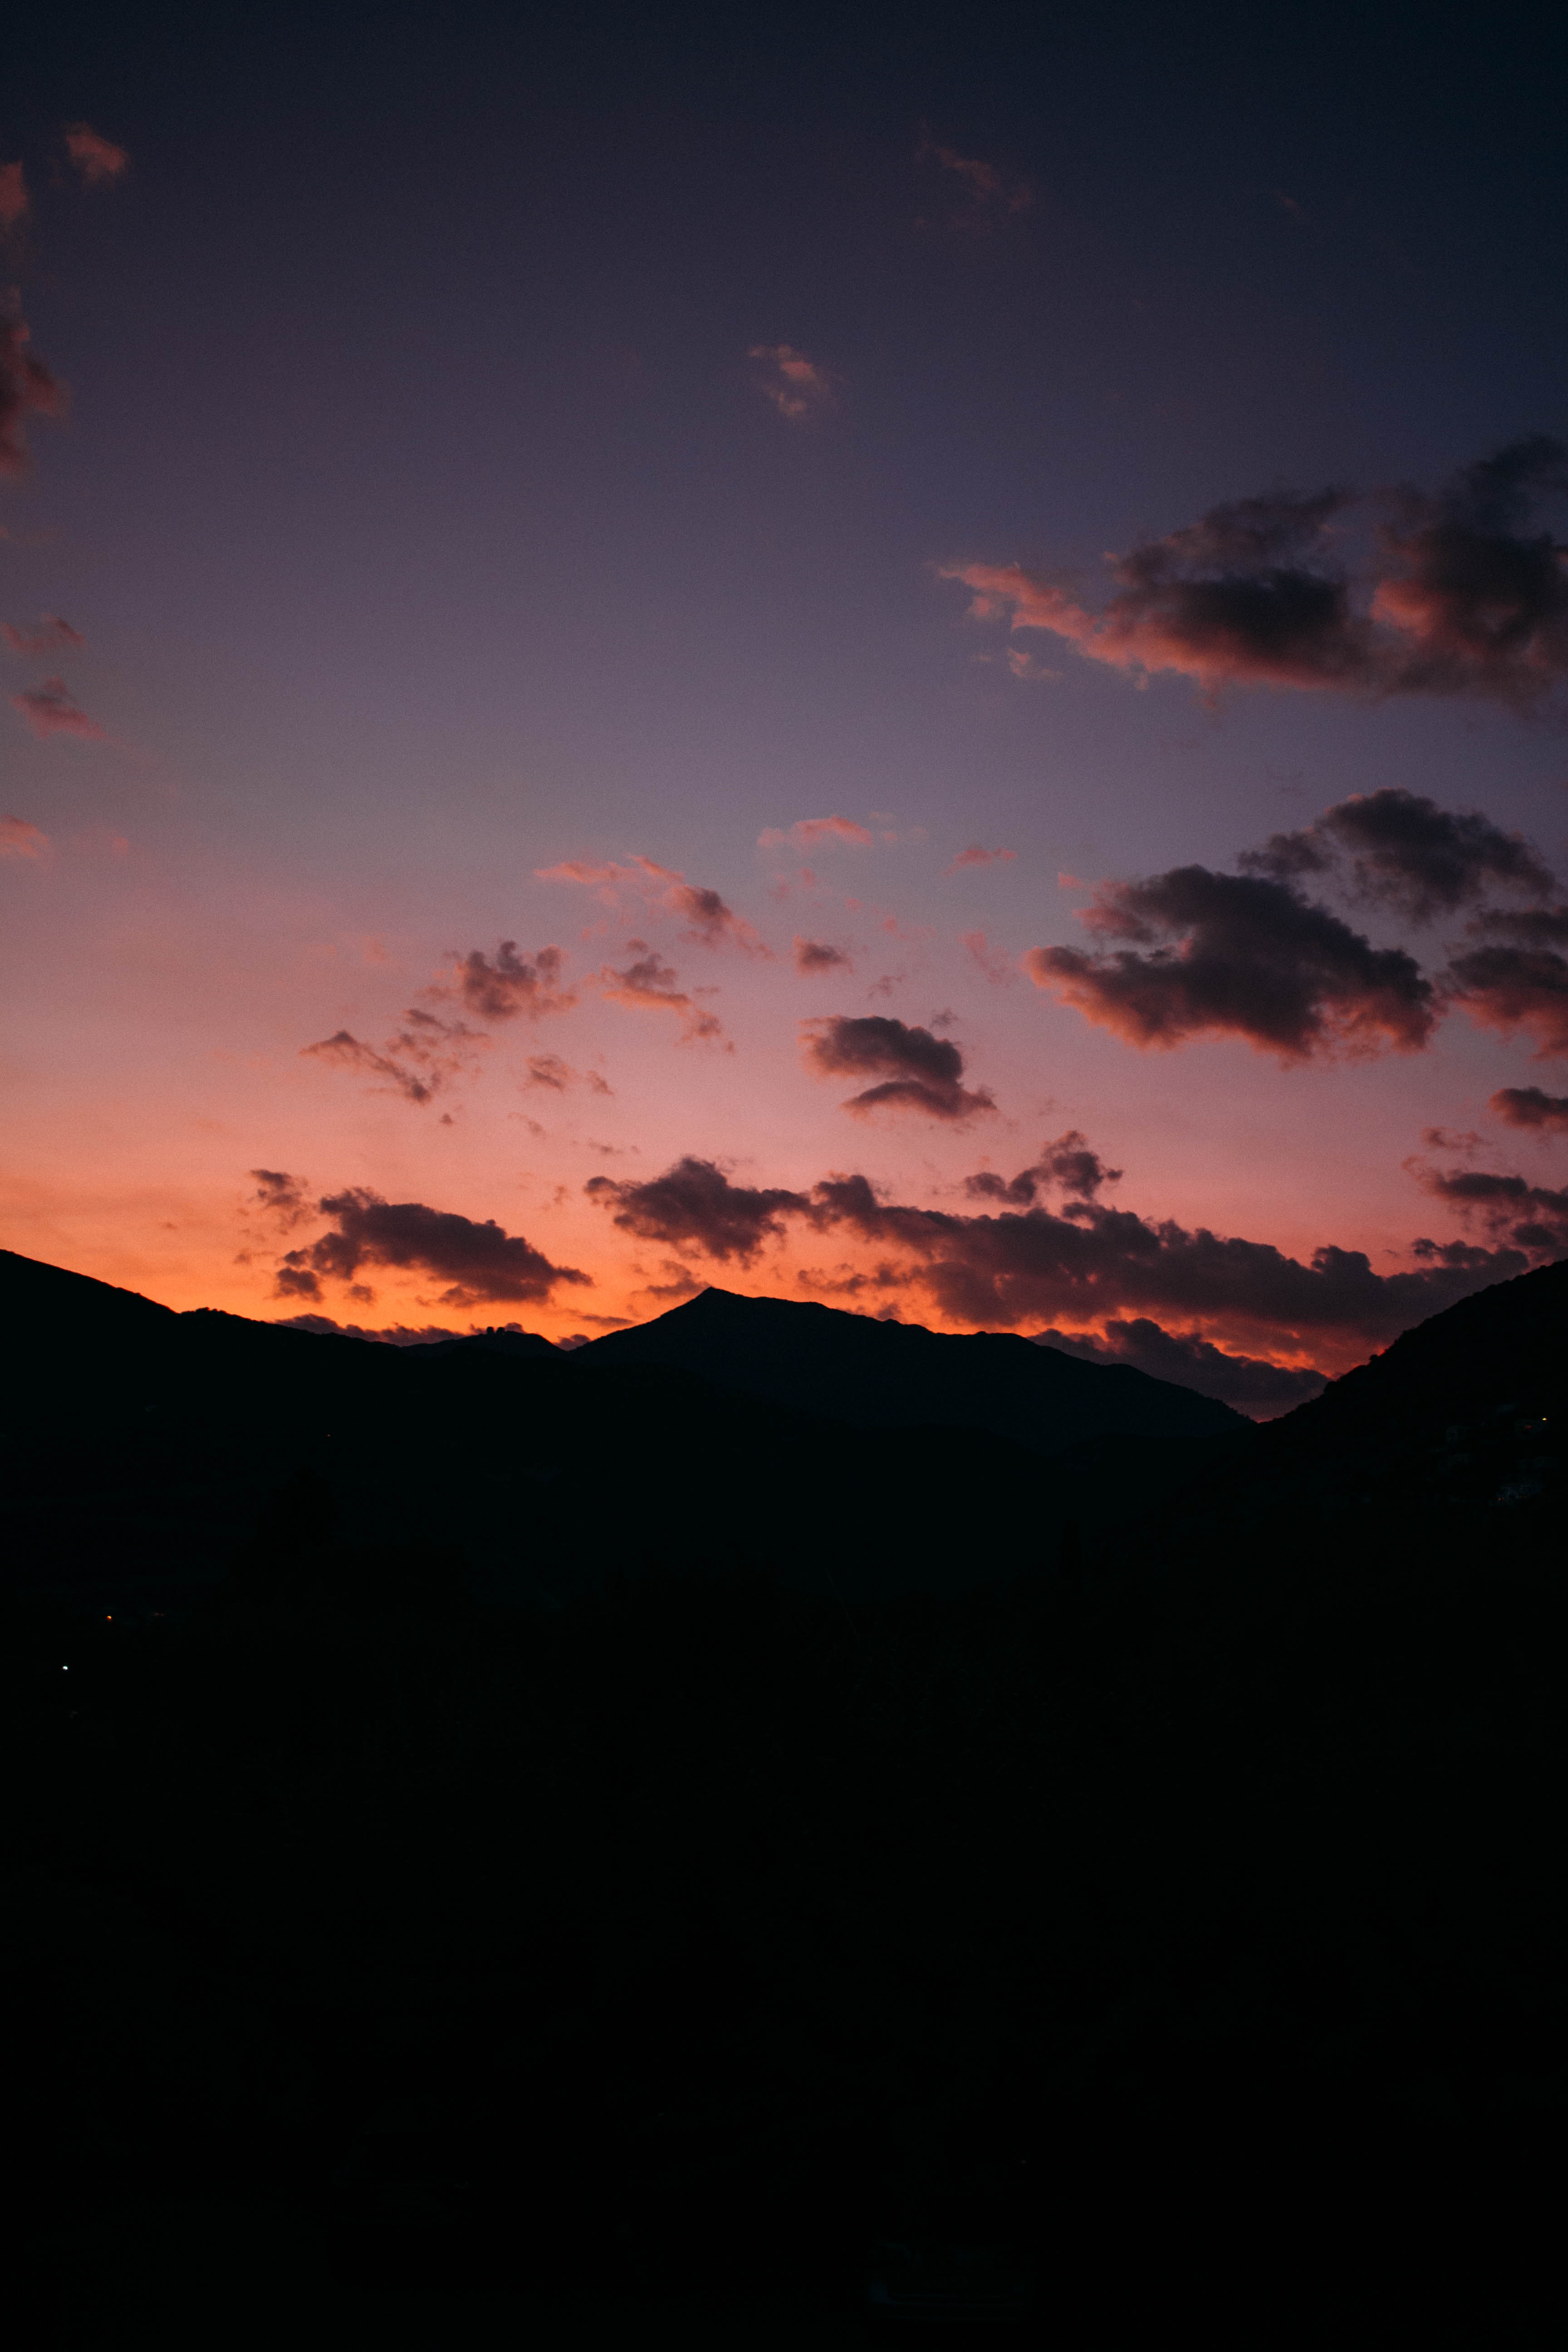
sky, afterglow, cloud, sunset, dusk, horizon, sunrise, evening, red, red sky at morning, orange, atmospheric phenomenon, morning, dawn, atmosphere, tree, geological phenomenon, landscape, hill, mountain, sunlight, meteorological phenomenon, photography, night, cumulus, vacation, darkness